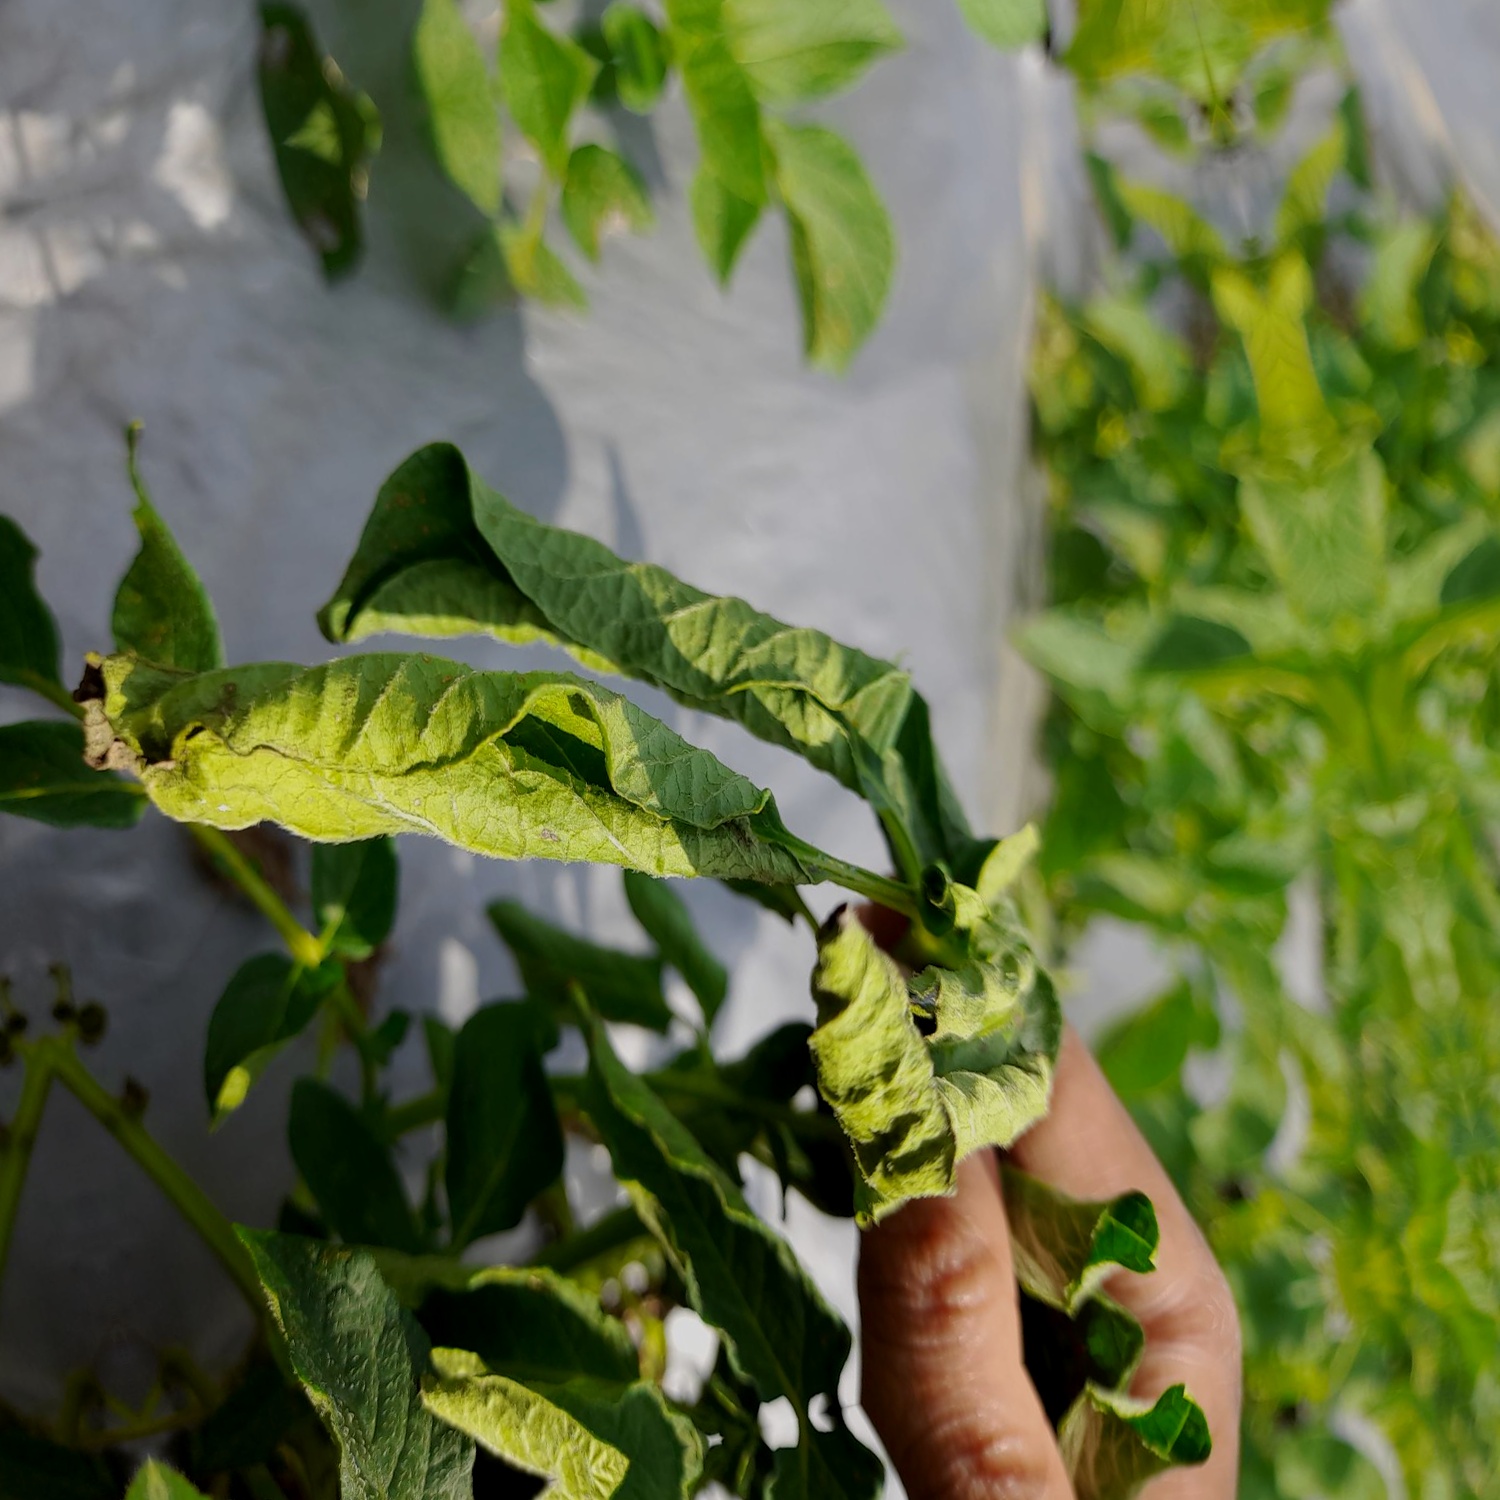
Etiqueta: Pudricion_Parda